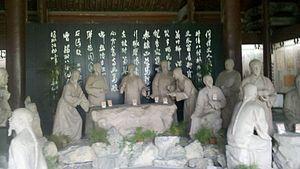
Les Huit Excentriques de Yangzhou sont un groupe de huit peintres chinois actifs au XVIIIᵉ siècle, qui étaient connus dans la dynastie Qing pour rejeter les idées orthodoxes sur la peinture au profit d'un style jugé expressif et individualiste.